Shauna Rohbock

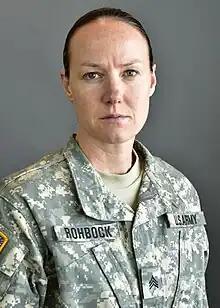
SSG Rohbock in 2017

Shauna Linn Rohbock (born April 4, 1977) is a retired Olympic medal-winning bobsledder, former professional soccer player, and is a staff sergeant in the Utah Army National Guard. After retiring from competitions she worked as a bobsled coach at the Utah Olympic Park.